Chak 129

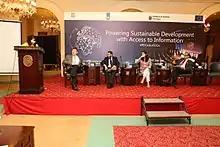
Haji Ahmad Naeem representing Punjab in a global event organized by UNESCO, EU, Sweden & Netherlands Embassy (28-09-2017)

The local persons have contributed well in the military, civil and social service sector. Major personalities consist of Syed Asghar Hussain Shah, former Headmaster of local Govt. Primary School who improved the structure of the school in 70's and turned it into a source of quality education. His students are serving the Military and Civil Services of Pakistan. One of his students Mr. Haji Ahmad Naeem served as Executive Director in Punjab Information Commission Lahore. He got Silver Medal in Matric exams from Sargodha Board and Gold Medal from Punjab University Lahore in MA. Mr. Naeem has got opportunity to represent Punjab at global IPDC Talks held on the International Day of Universal access to Information on 28 September 2017 and organized by the UNESCO with its partners i.e. UNO, EU and Islamabad Embassies of Sweden and Netherlands. Former Headmaster Mriza Muhammad Ashraf's son M. Hafeez Anjum was the first who got degree of Civil Engineering, now serving in the USA. Malik Muhammad Afzal Awan, former Chairman & Nazim of the local Union Council has also played a remarkable role in development of the village. He also has honor to establish and run "Madrasah" and mosques for "Quran" education. Shaheed Khizar Hayat Khan lit the name of his village by embracing martyrdom while serving the Pak Army. Currently Major Muhammad Kashif Raza Malik is serving the Pak Army. He is son of JCO (Retired from Pak Air Force) Malik Amanullah and nephew of Haji Ahmad Naeem. Mr. Malik Atif Naeem Son of Retired Headmaster (Chak 144/145) Malik Ghulam Yasin and nephew of Ahmad Naeem Malik is related with Business Community and doing business of Anti Cancer Medicines nationally.